Xicomecoatl

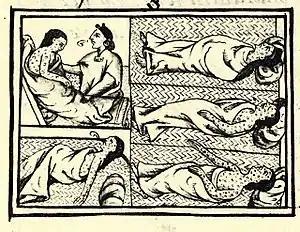
Depiction by the Florentine Codex of smallpox affecting people in Mexico.

Díaz del Castillo denies such a battle taking place, openly criticizing Gómara's writings in his book: